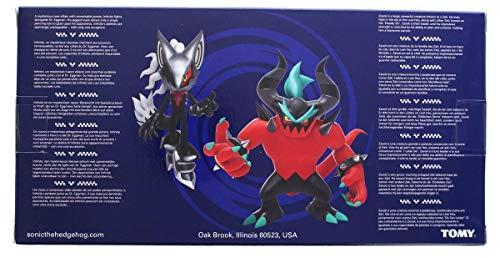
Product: Sonic Collector Series 3" Figure Pack
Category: Toys & Games | Toy Figures & Playsets | Action Figures
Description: Three action figures in a set: Infinite, Sonic, and Zavok.
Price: $24.39
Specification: ProductDimensions:9x3x4inches|ItemWeight:4.6ounces|ShippingWeight:7ounces(Viewshippingratesandpolicies)|DomesticShipping:ItemcanbeshippedwithinU.S.|InternationalShipping:ThisitemcanbeshippedtoselectcountriesoutsideoftheU.S.LearnMore|ASIN:B01C49MOJO|Itemmodelnumber:T22050A3|Manufacturerrecommendedage:4-8years